2002 Sure for Men Rockingham 500

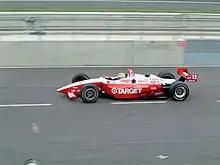
Kenny Bräck had the seventh pole position of his career.

Friday afternoon's 90-minute qualifying session permitted one car on the track in reverse order of the fastest combined practice laps. Each driver ran two laps, with the starting order determined by their fastest times. The session took place in dry and sunny weather. Bräck set the track speed record at Rockingham Motor Speedway to secure his first pole position of the season, the seventh of his CART career, and his second at the circuit, with a time of 24.908 seconds. He was joined on the grid's front row by Michael Andretti who was two-hundredths of a second slower. Da Matta qualified third. He removed his foot from the accelerator pedal driving through the fourth turn. Takagi took fourth, and Franchitti started fifth after steering right to the outside on his second lap due to an oversteer that slowed him. Junqueira's car was set up with a large amount of downforce and qualified in sixth. Paul Tracy secured seventh after sliding in the third and fourth turns. Tony Kanaan went into a back-up car and qualified eighth.